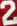
Number: 2